2010 Isle of Man TT

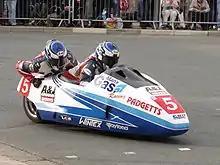
Sidecar TT Race A winners Klaus Klaffenböck and Dan Sayle

The Wednesday evening practice session held on 2 June 2010 was run in almost perfect conditions and without most of the damp road patches which had caused problems to competitors the previous evening. In the Superbike class, the first 130 mph lap was recorded in practice for the 2010 Isle of Man TT races by John McGuinness riding a 1000 cc Honda in 17 minutes and 22.89 seconds an average race speed of 130.242 mph to move to the top of the practice Superbike/Senior TT leaderboard. The 600 cc Supersport class continued to be dominated by Michael Dunlop lapping the Mountain Course in 18 minutes and 5.87 seconds an average speed of 125.087 mph and 9.87 seconds faster than his time recorded on Monday practice. For the Superstock class there was further improvements in practice times with Ryan Farquhar also 10.69 seconds faster than his time on the Monday evening practice, recording an average speed of 128.076 mph. After winning the Superstock class at the 2010 North West 200 Races, the 1000 cc BMW ridden by Keith Amor moved into second place on the Superstock TT leaderboard, with a lap at an average speed of 127.525 mph during Wednesday evening practice. For the Sidecar TT, the 600 cc DMR Kawasaki of Dave Molyneux/Patrick Farrance continued to lap under 20 minutes pushing the practice pace to an average speed of 114.748 mph. The TT newcomer Brian McCormack, Scott Wilson and Paul Shoesmith were involved in an accident at the Water Works Corner. Other incidents included TT newcomers, the Japanese competitor Takahiro Itami at the Jubilee Oak on Braddan Bridge and Brendan Cretu at the Nook. The 2009 Junior Manx Grand Prix winner Steven McIlvenna slipped-off at the nearby Governor's Bridge and Jenny Tinmouth at Sulby Bridge all without serious injury. Approaching Cruickshanks Corner, the passenger Keir Pedley fell from a sidecar outfit driven by Carl Fenwick sustaining leg injuries and was taken to Ramsey Cottage Hospital by Ambulance.